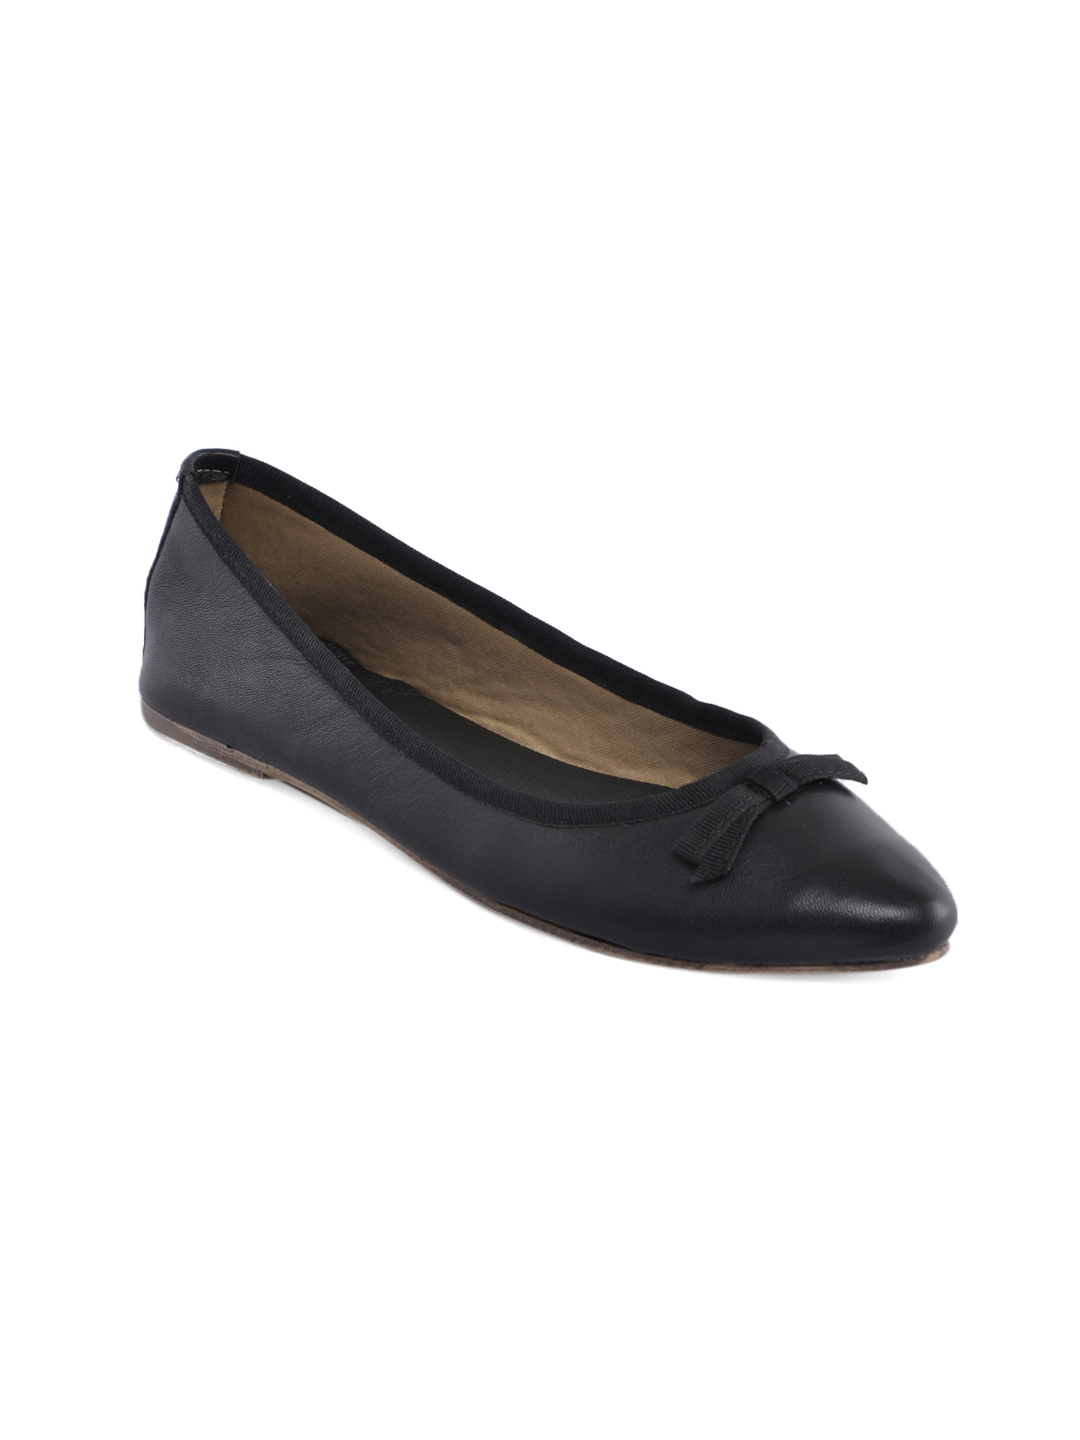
United Colors of Benetton Women Black Ballerinas
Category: Footwear / Shoes / Heels
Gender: Women
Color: Black
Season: Fall 2011
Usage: Formal